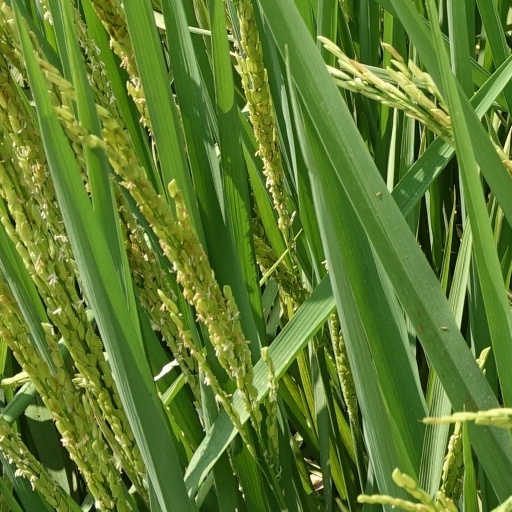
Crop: rice